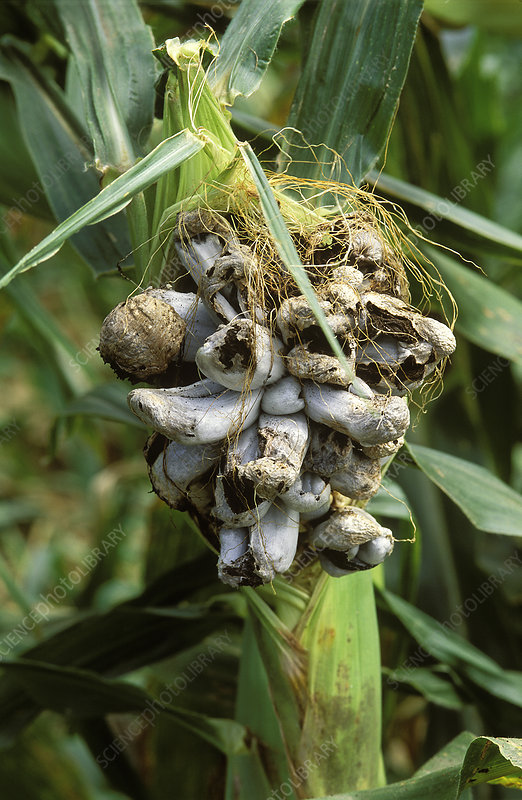
Plant: Corn
Disease: corn smut